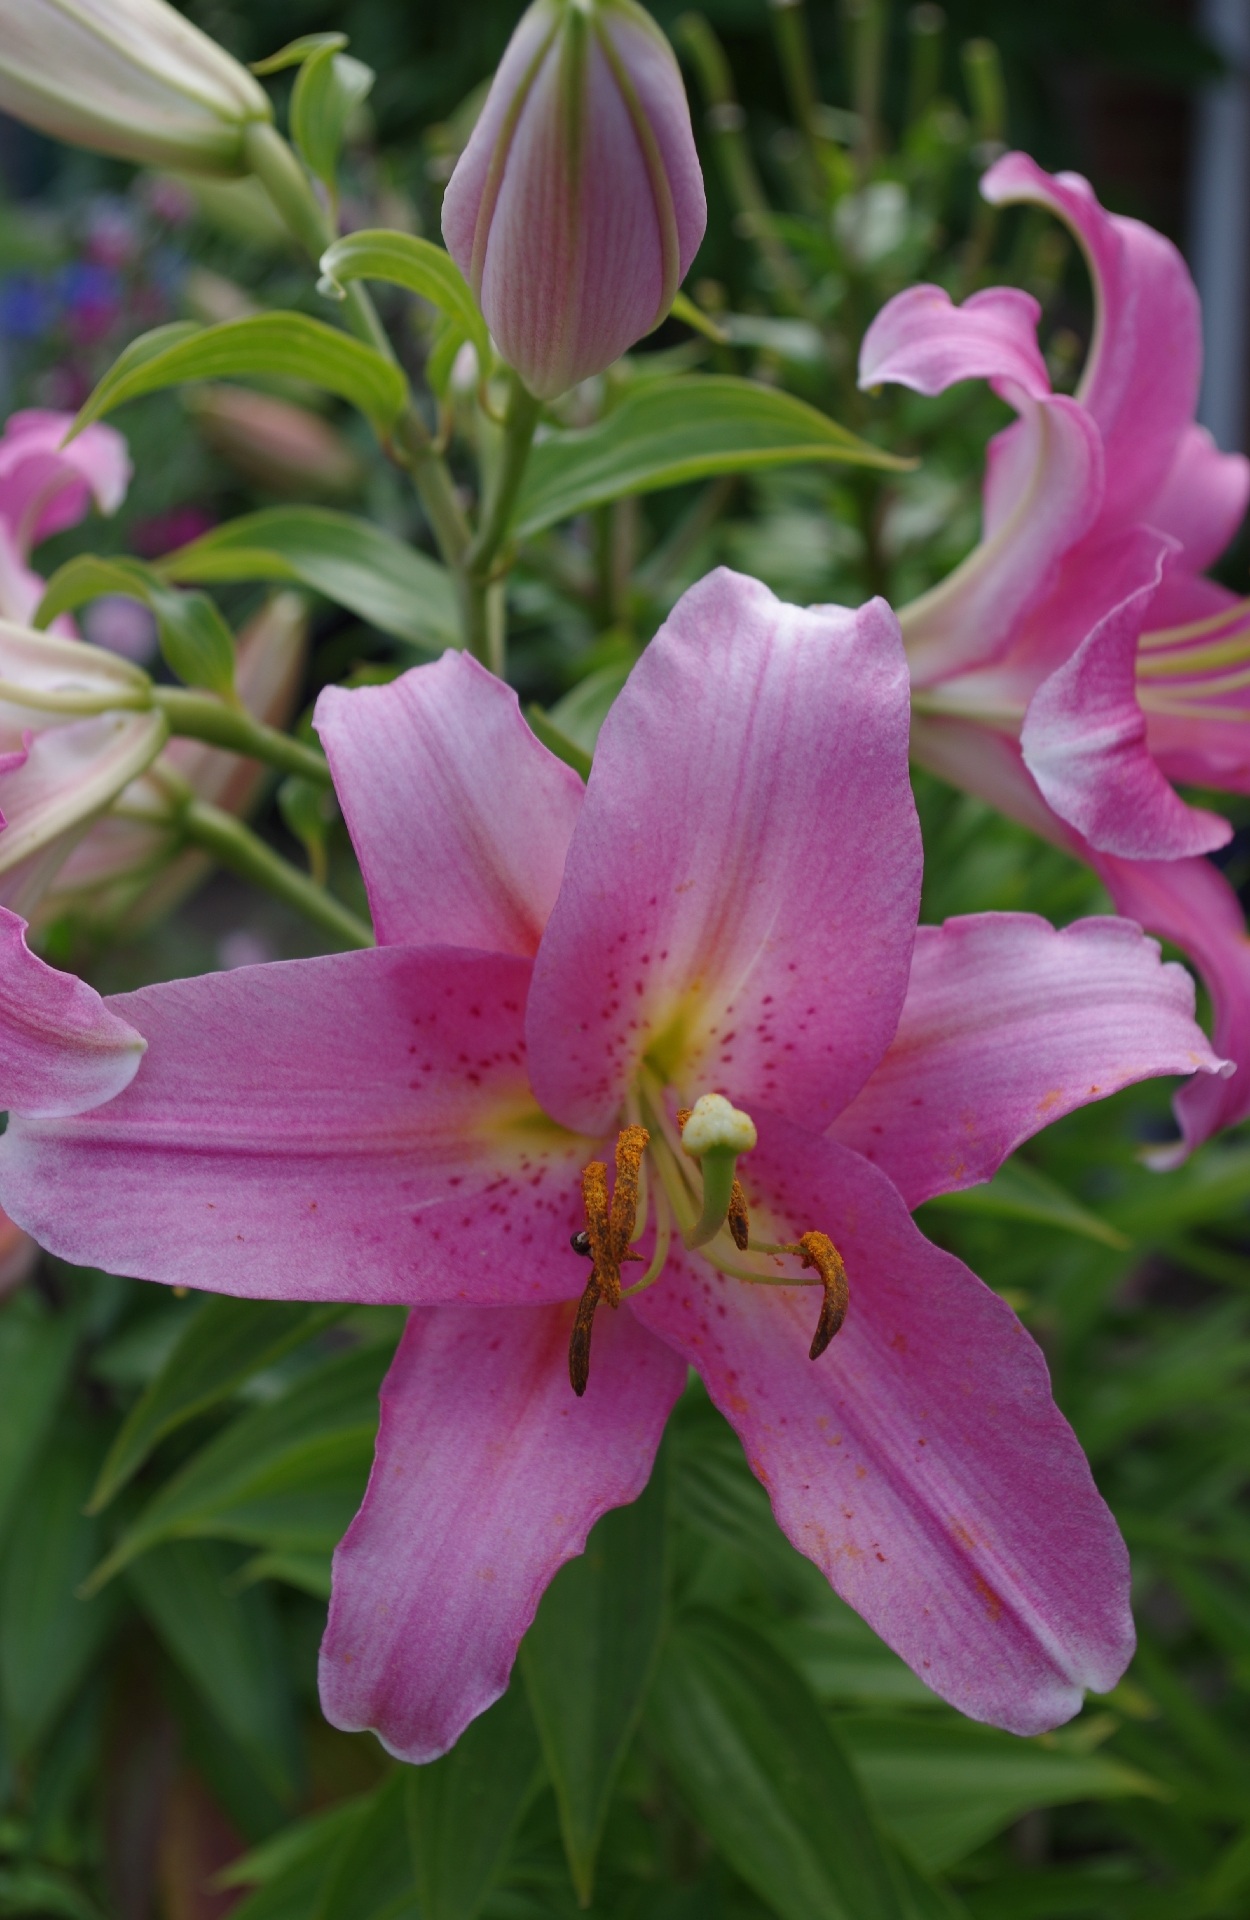
nature, blossom, plant, stem, leaf, flower, petal, bloom, summer, green, botany, blooming, colorful, garden, pink, flora, botanical, lily, bud, flowering plant, land plant, alstroemeriaceae